Jacob Wisner House

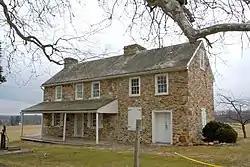
Jacob Wisner House, February 2011

The Jacob Wisner House, also known as the Rapp House, is an historic American home that is located in Charlestown Township, Chester County, Pennsylvania.